Separation of Queensland

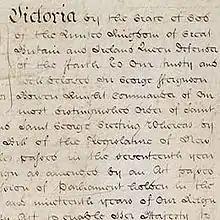

Among other things there was uncertainty over the location of a southern border. Lang was among many others who believed that the Northern Rivers should become part of a northern colony; the New South Wales Government disagreed, and when Queen Victoria finally signed the Letters Patent to create Queensland on 6 June 1859 at Osborne House, the border was fixed at 28 degrees south.